Pierre-Constant Budin

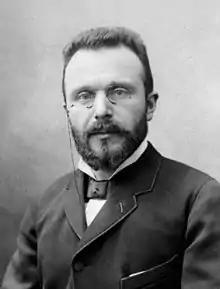
Pierre-Constant Budin

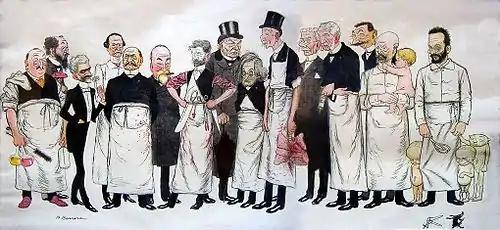

Pierre-Constant Budin (9 November 1846 – 22 January 1907) was a French obstetrician who was a native of Enencourt-le-Sec, a village in northern France.